Sickle cell trait

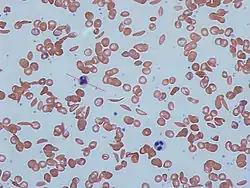
Sickle cells in human blood: both normal red blood cells and sickle-shaped cells are present

Sickle cell trait describes a condition in which a person has one abnormal allele of the hemoglobin beta gene (is heterozygous), but does not display the severe symptoms of sickle cell disease that occur in a person who has two copies of that allele (is homozygous). Those who are heterozygous for the sickle cell allele produce both normal and abnormal hemoglobin (the two alleles are codominant with respect to the actual concentration of hemoglobin in the circulating cells).